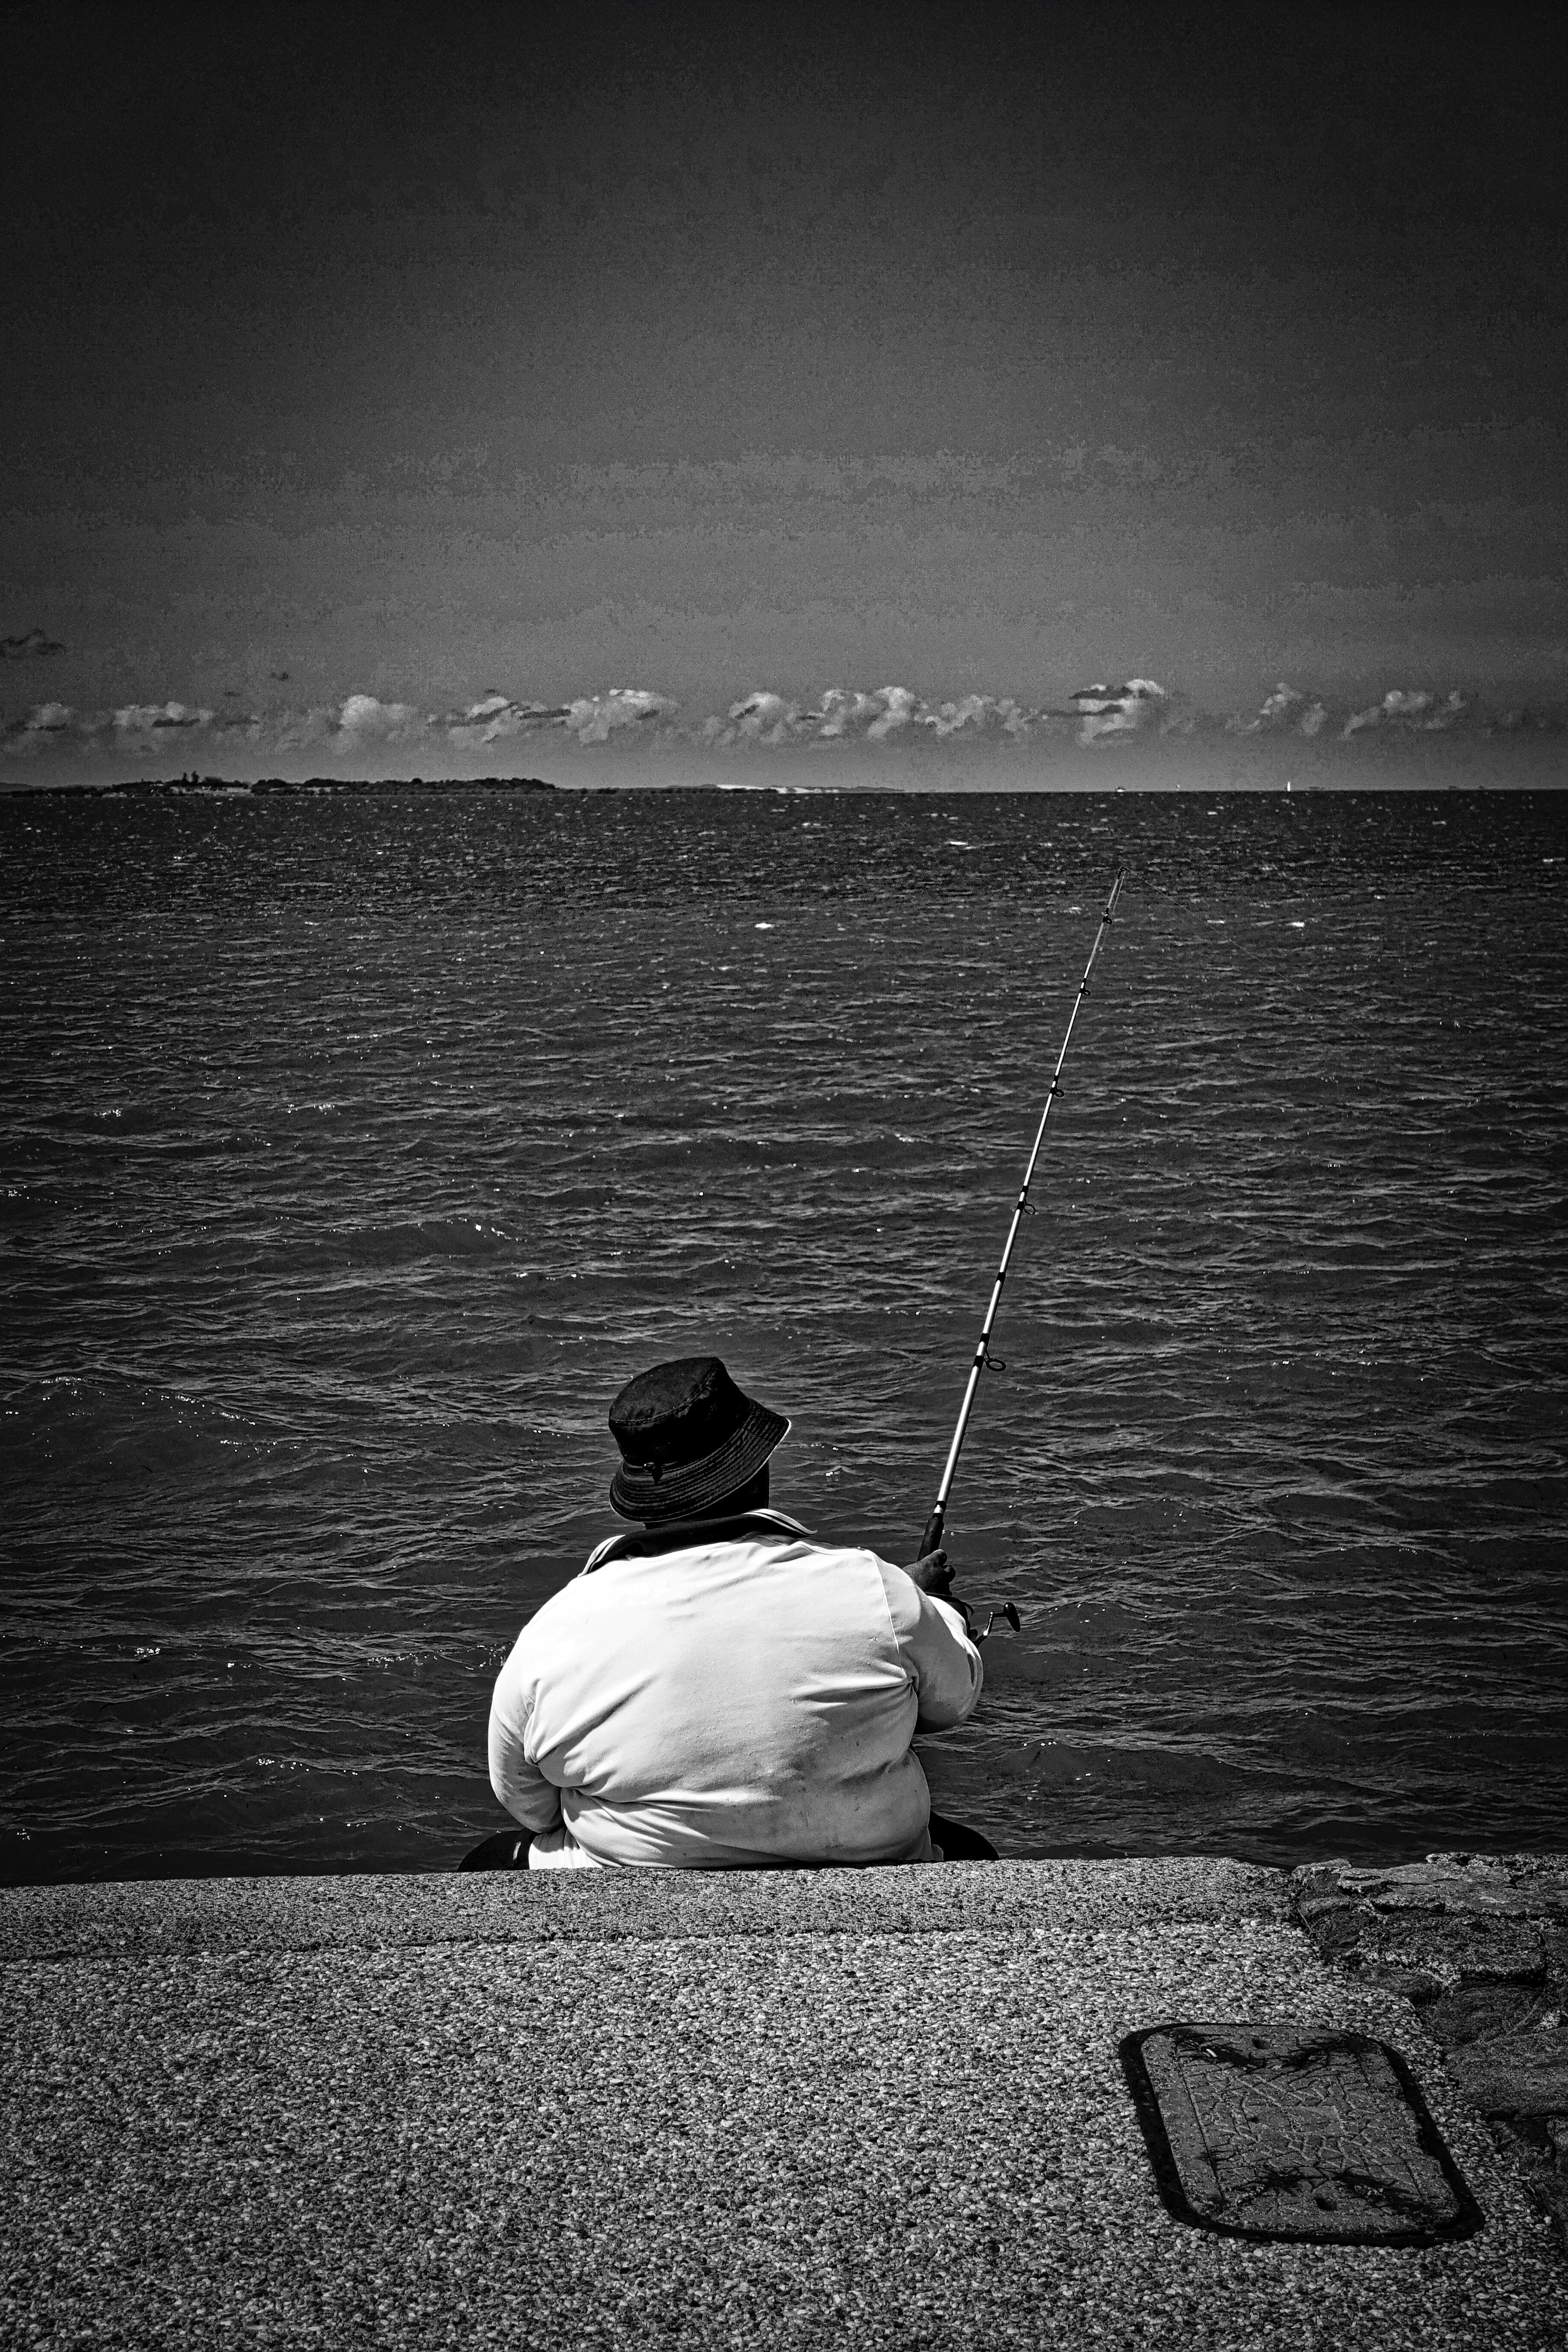
man, sea, outdoor, horizon, light, black and white, white, photography, wave, reflection, fishing, fisherman, darkness, black, monochrome, leisure, reel, relaxation, rod, photograph, image, catch, hobby, angler, angling, recreational, monochrome photography